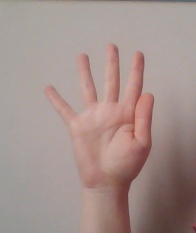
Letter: sheen